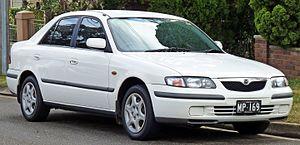
La Mazda 626 MPS Concept est un concept car du constructeur automobile Japonais Mazda, présenté au salon de Genève en 2000.